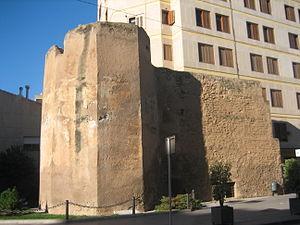
Vila-Real est une commune d'Espagne de la banlieue sud de Castellón de la Plana, dans la province de Castellón, située dans la comarque de Plana Baixa, au nord de la ville Valence dans une zone à prédominance linguistique valencienne, et connue antérieurement en castillan sous les noms de Villarreal ou Villarreal de los Infantes.